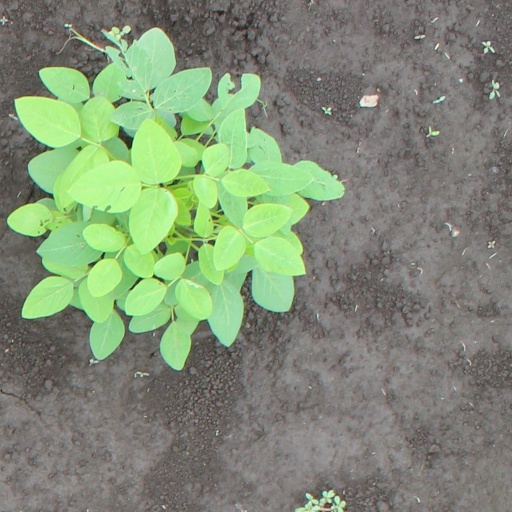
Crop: soybean